Rectifier

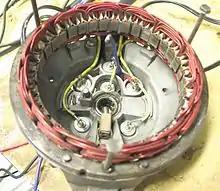
Disassembled automobile alternator, showing the six diodes that comprise a full-wave three-phase bridge rectifier

For an uncontrolled three-phase bridge rectifier, six diodes are used, and the circuit again has a pulse number of six. For this reason, it is also commonly referred to as a "six-pulse bridge". The B6 circuit can be seen simplified as a series connection of two three-pulse center circuits.